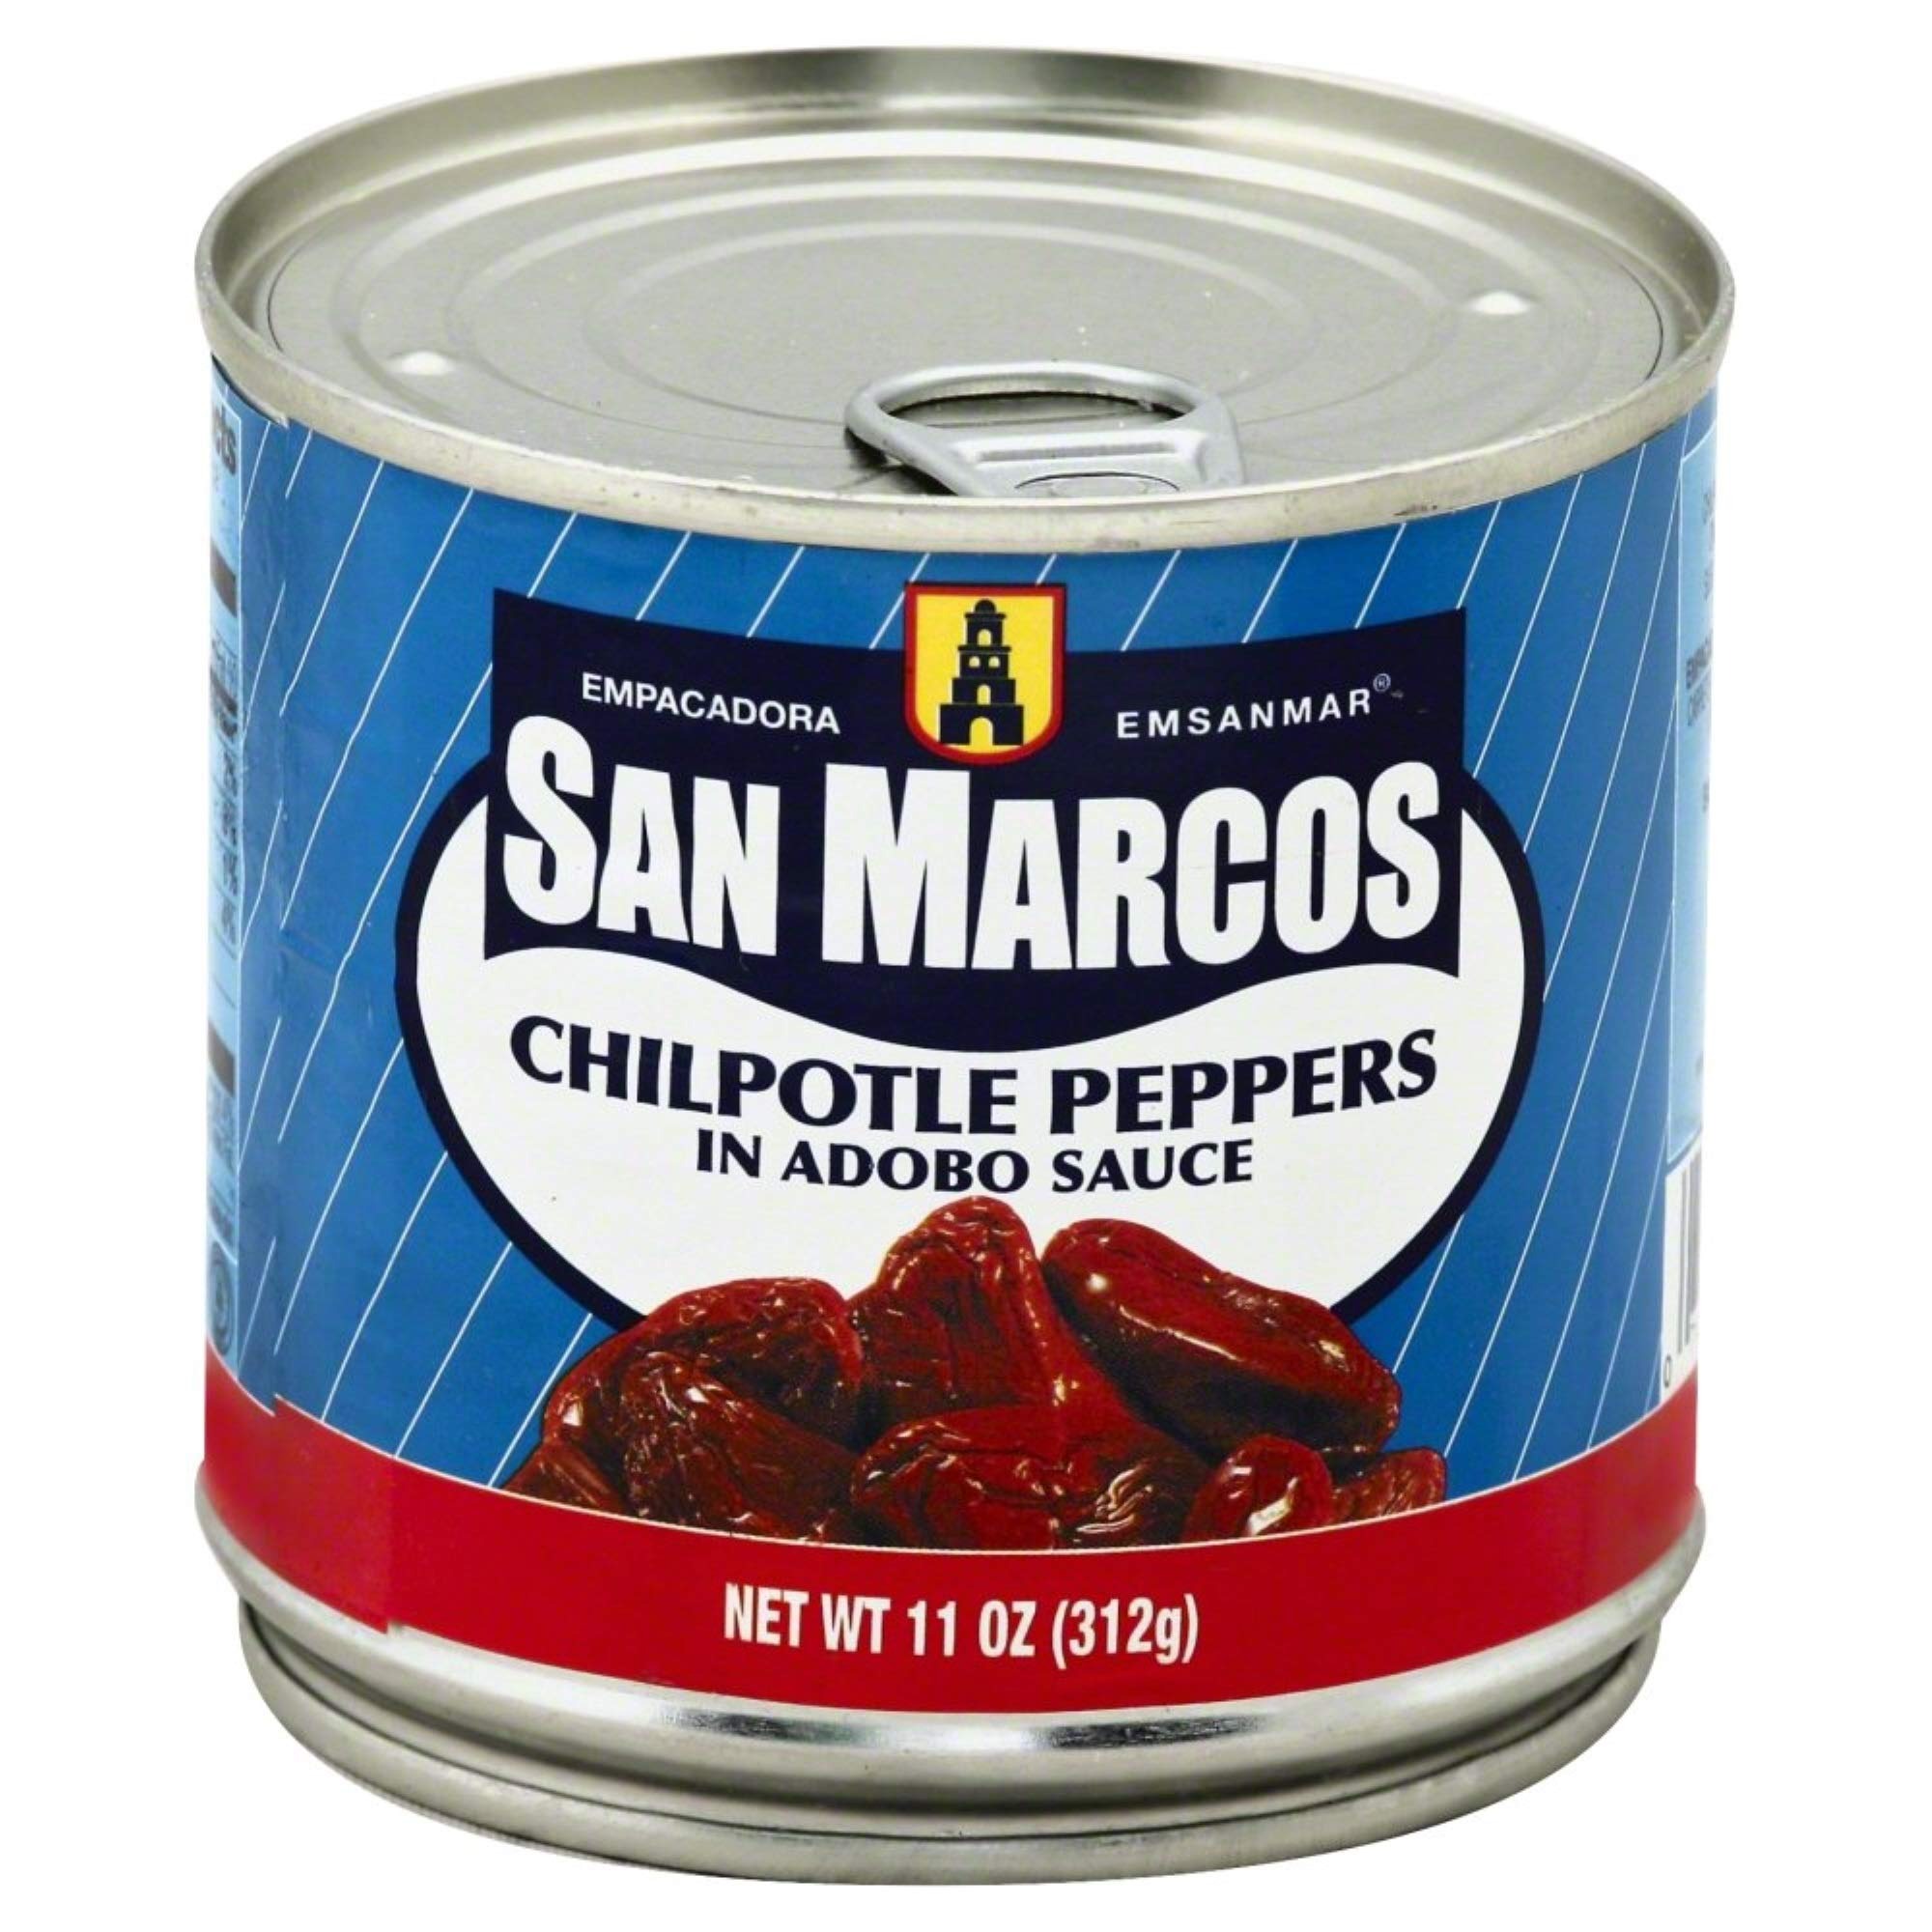
Item Name: Empacadora San Marcos Chipotle Peppers in Adobo Sauce, 11-Ounce Cans (Pack of 12)
Bullet Point 1: Pack of twelve, 11-ounce cans (total of 132-ounces)
Bullet Point 2: Product of Mexico
Value: 132.0
Unit: Ounce

Price: 2.98